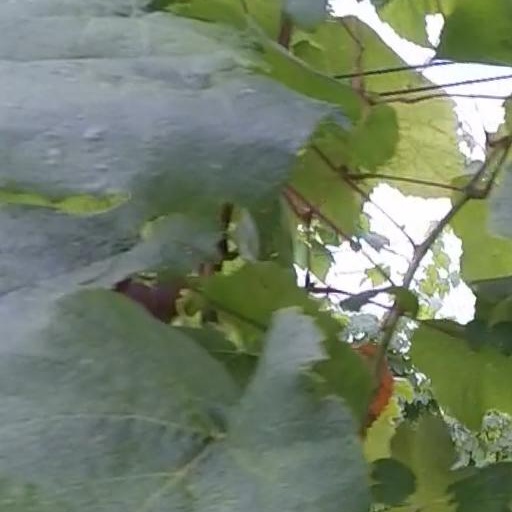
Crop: grape